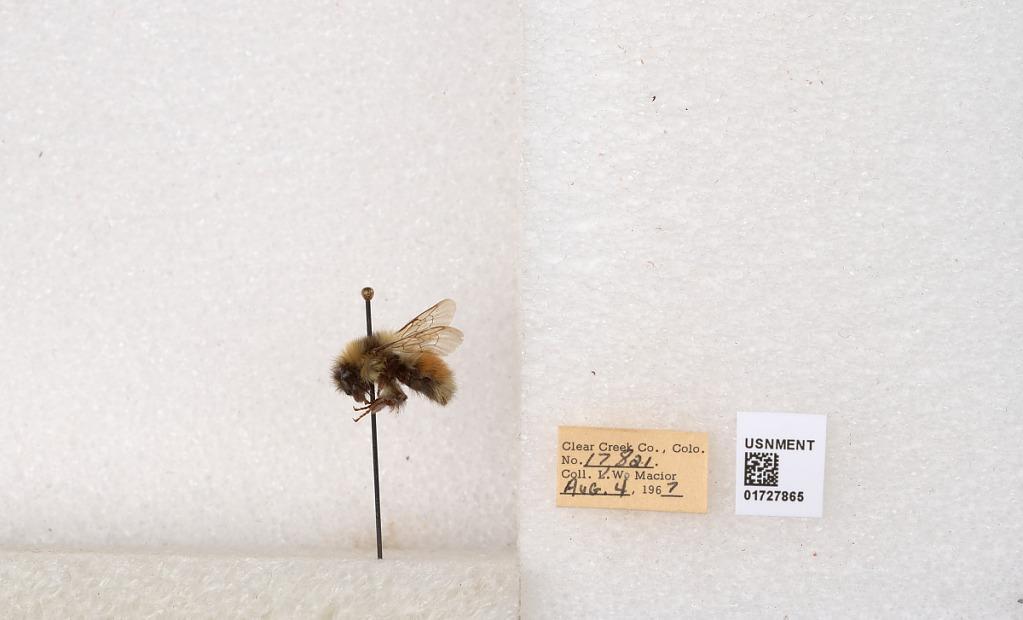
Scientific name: Bombus (Pyrobombus) sylvicola Kirby
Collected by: L. Macior
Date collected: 1967-8-4
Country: United States
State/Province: Colorado
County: Clear Creek
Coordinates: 39.6891, -105.644